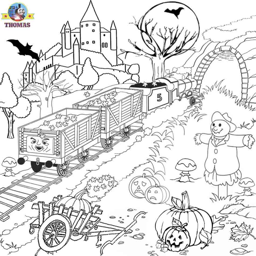
free graphics printable pictures to person the coloring pages for kids